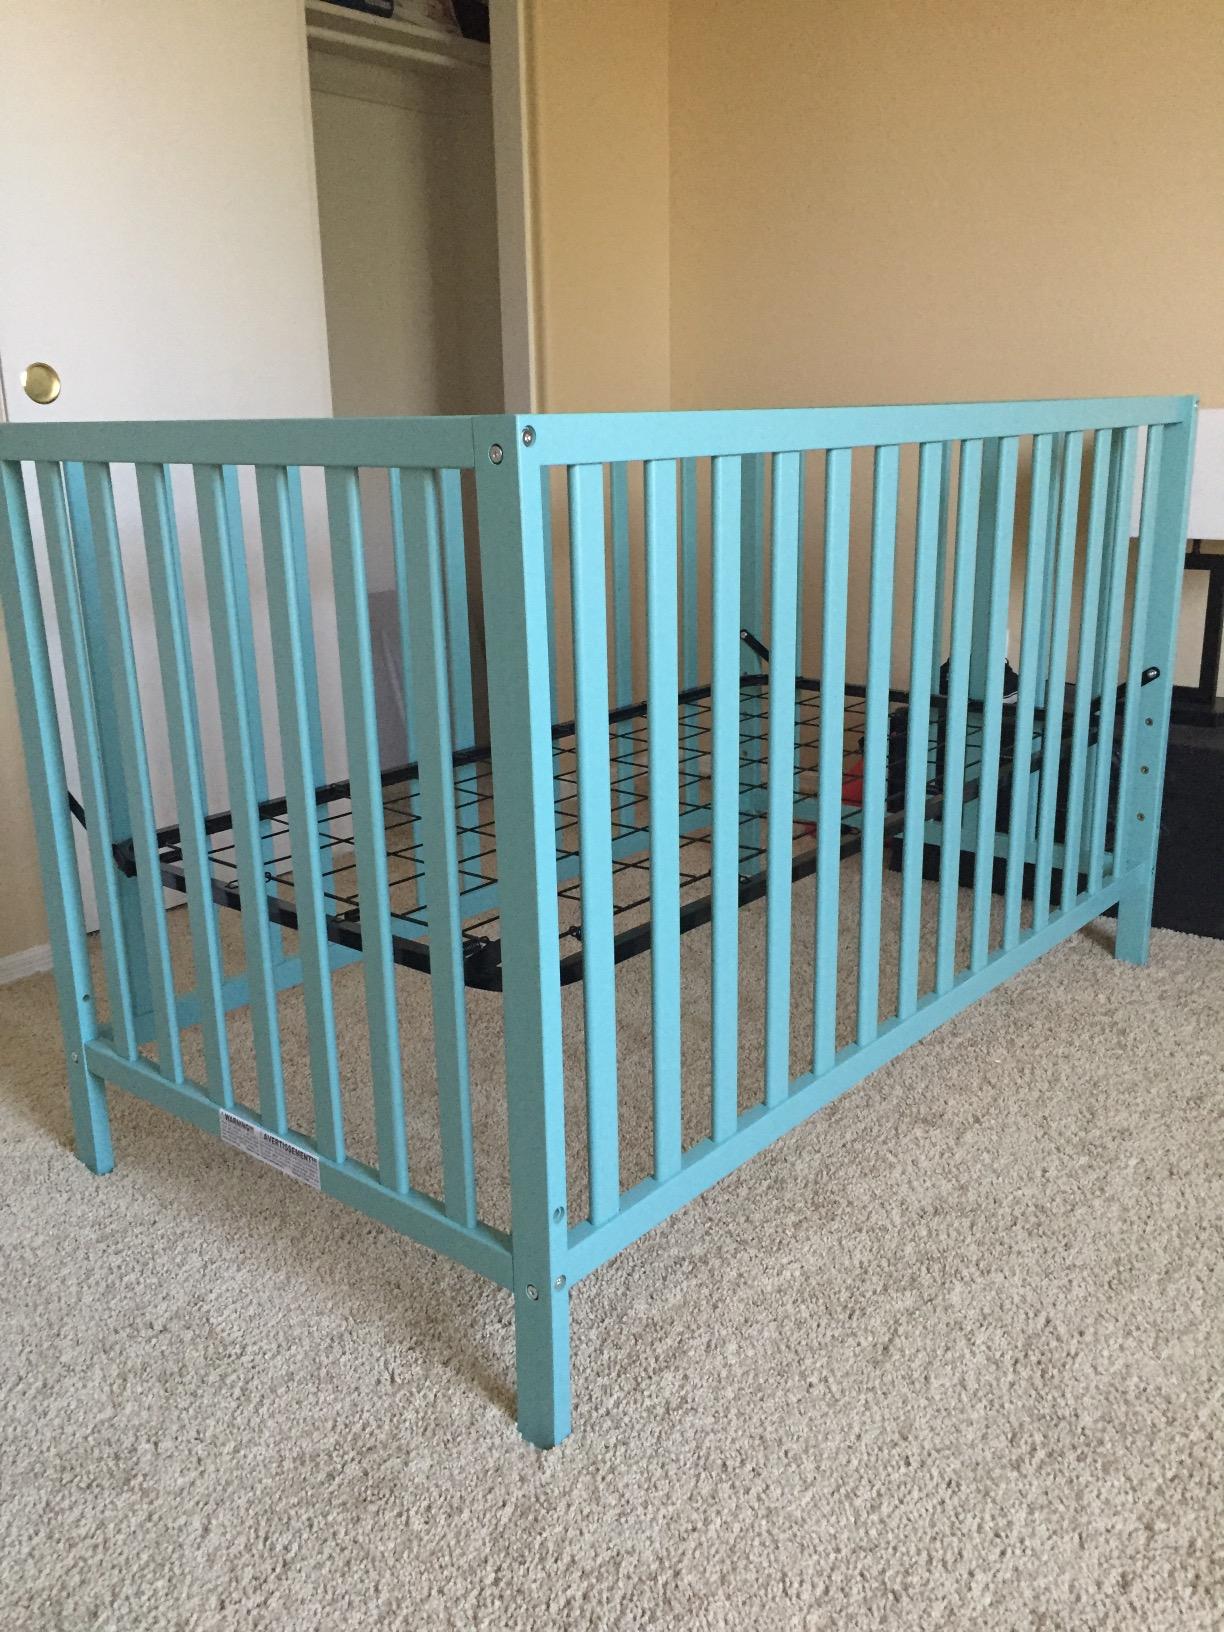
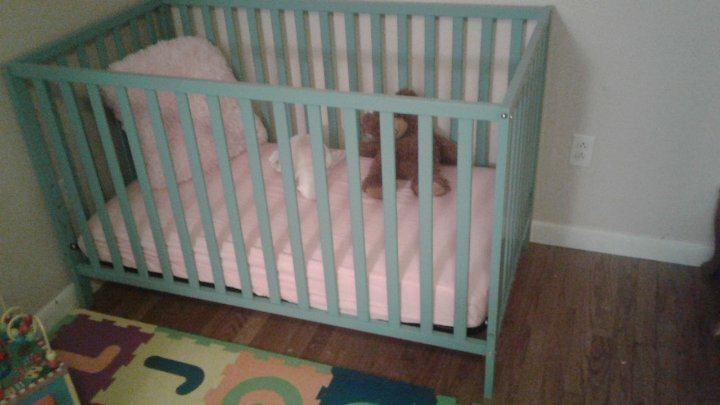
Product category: products_crib
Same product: yes